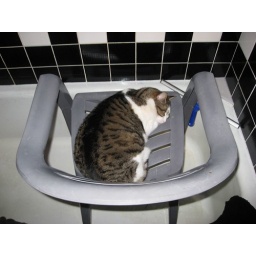
Every chair in the house taken, except this one...